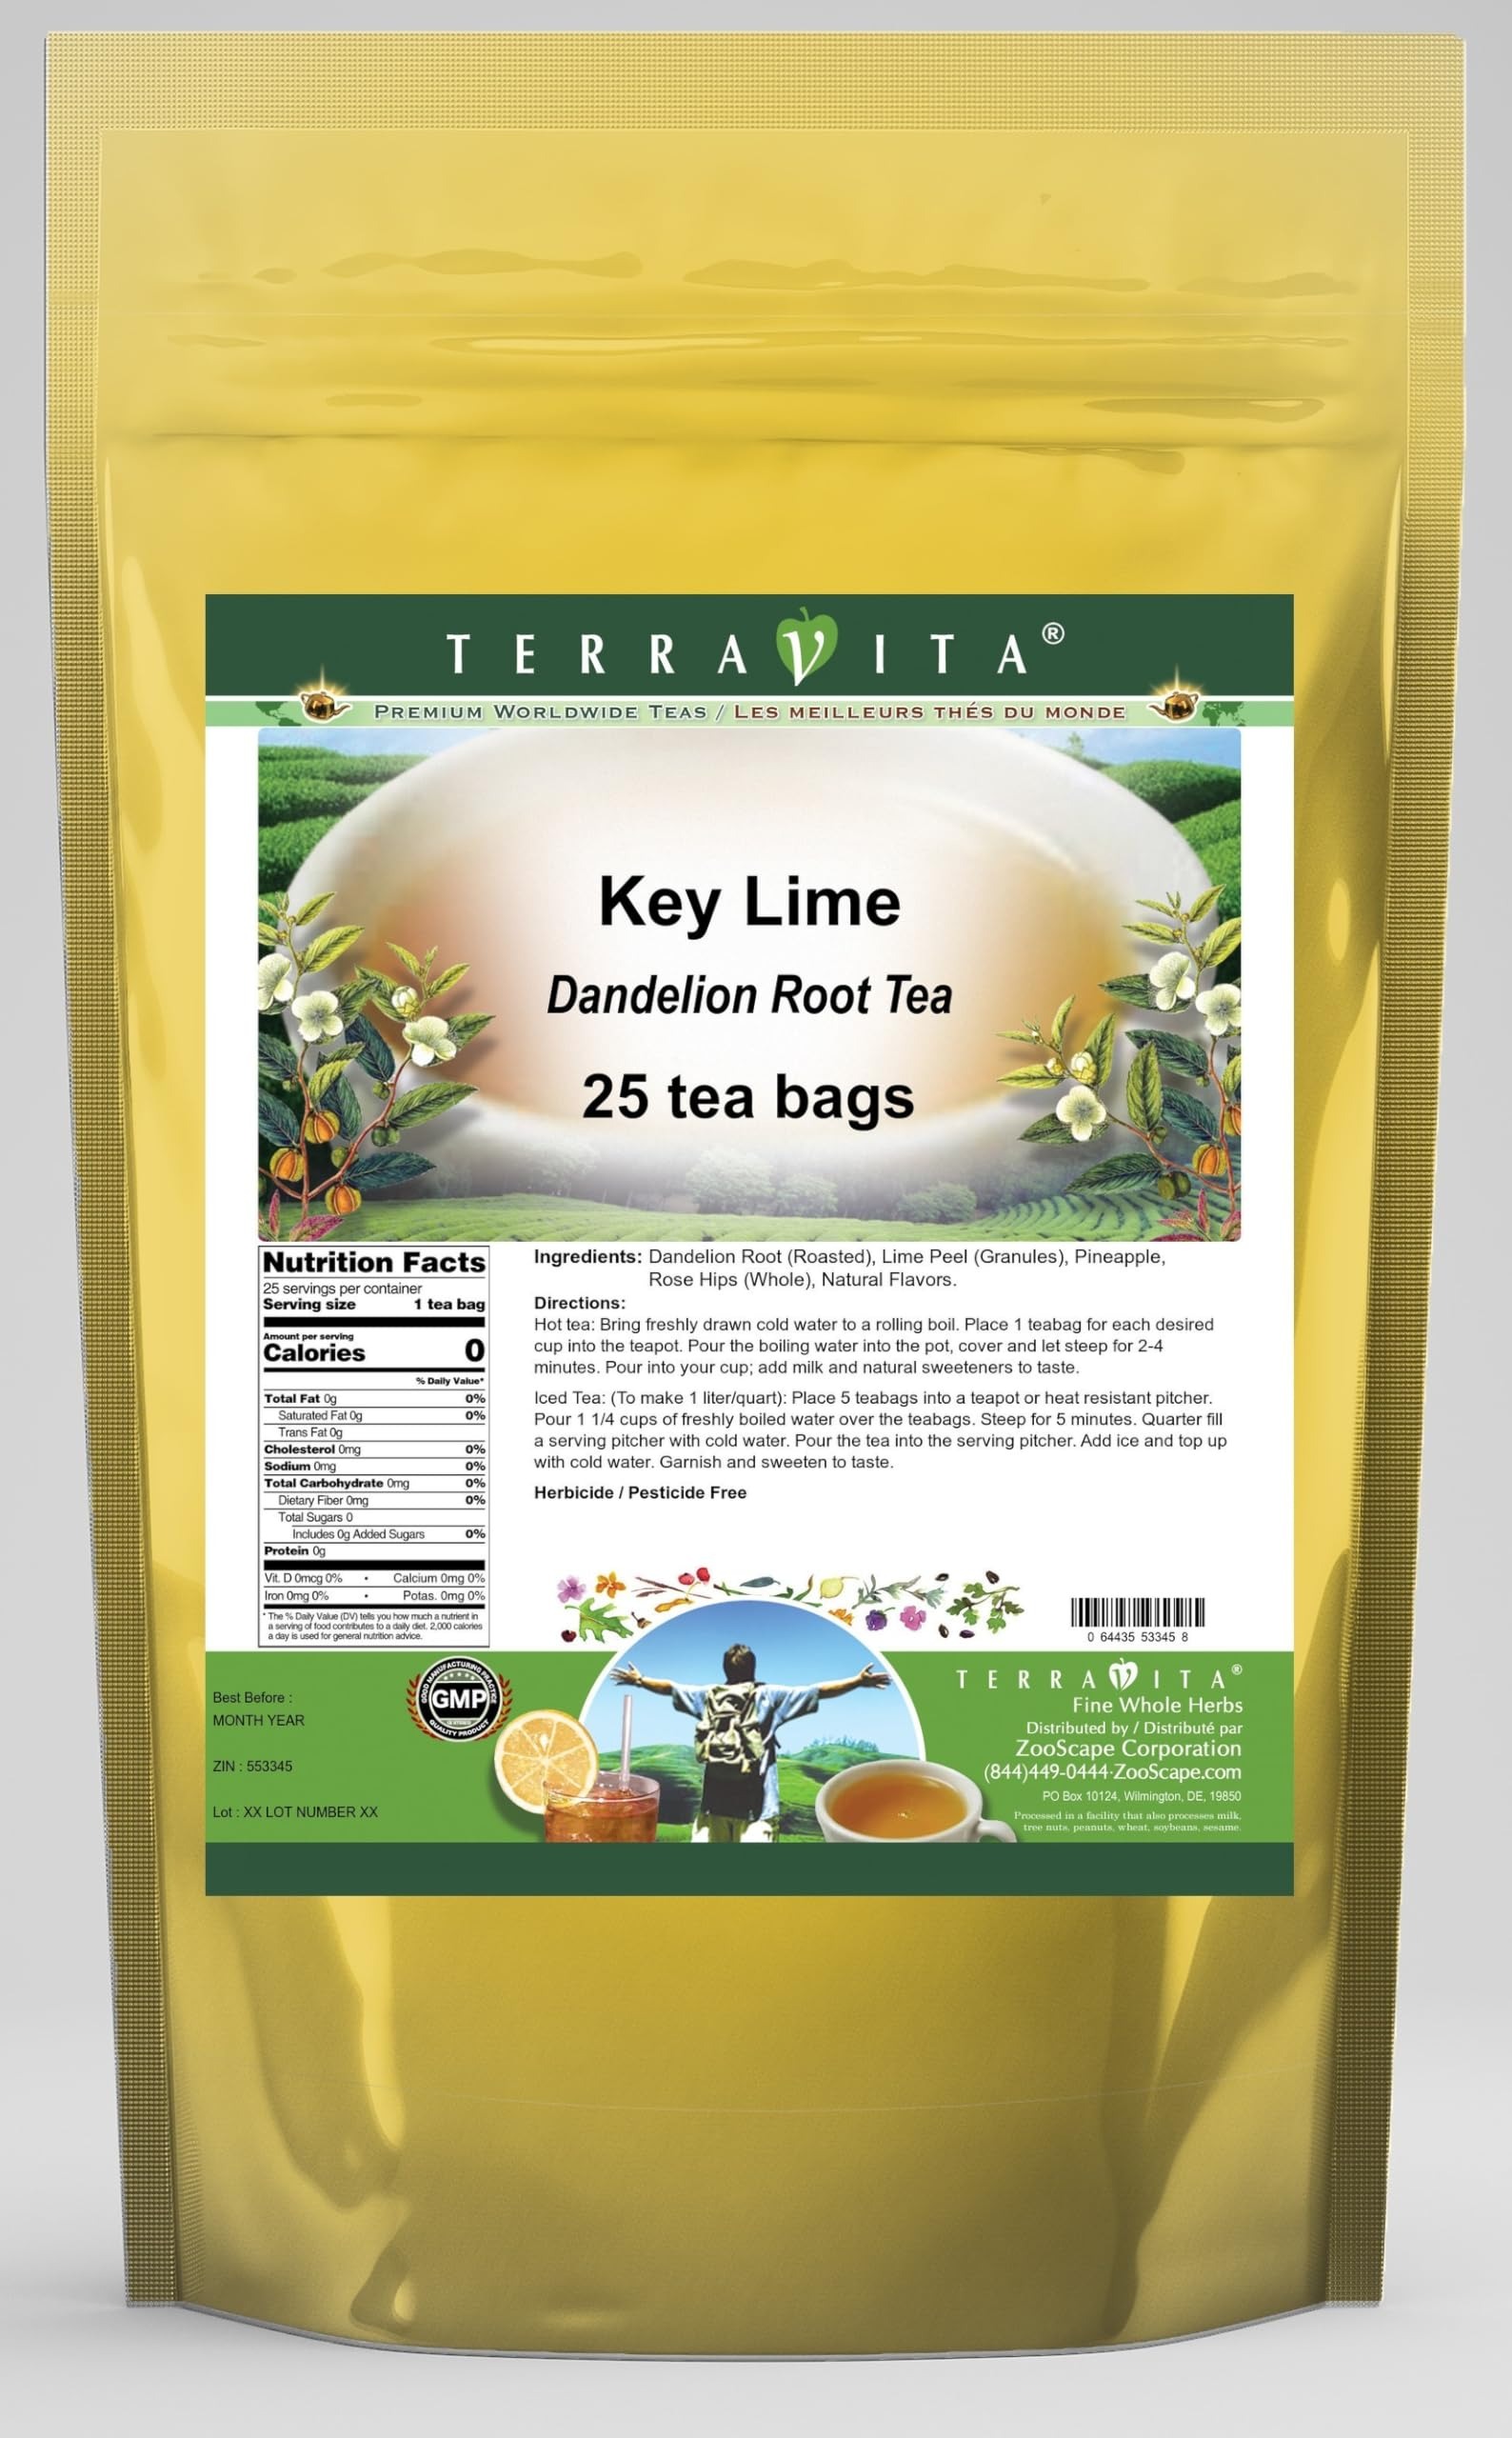
Item Name: Key Lime Dandelion Root Tea (25 tea bags, ZIN: 553345) - 2 Pack
Bullet Point 1: Our Key Lime Dandelion Root tea is a delicious naturally flavored Dandelion Root coffee substitute with Lime Peel, Pineapple and Rose Hips that you will enjoy relaxing with anytime! The natural and caffeine-free Key Lime taste is delicious! - Ingredients: Dandelion Root, Lime Peel, Pineapple, Rose Hips and Natural Key Lime Flavor.
Bullet Point 2: No fillers.
Bullet Point 3: Manufacturer: TerraVita
Bullet Point 4: Size: 25 tea bags
Bullet Point 5: Dandelion Root Tea Bags - Packed in a convenient upright pouch!
Product Description: Our Key Lime Dandelion Root tea is a delicious naturally flavored Dandelion Root coffee substitute with Lime Peel, Pineapple and Rose Hips that you will enjoy relaxing with anytime! The natural and caffeine-free Key Lime taste is delicious! - Ingredients: Dandelion Root, Lime Peel, Pineapple, Rose Hips and Natural Key Lime Flavor. - Hot tea brewing method: Bring freshly drawn cold water to a rolling boil. Place 1 teabag for each desired cup into the teapot. Pour the boiling water into the pot, cover and let steep for 2-4 minutes. Pour into your cup; add milk and natural sweeteners to taste. - Iced tea brewing method: (To make 1 liter/quart): Place 5 teabags into a teapot or heat resistant pitcher. Pour 1 1/4 cups of freshly boiled water over the teabags. Steep for 5 minutes. Quarter fill a serving pitcher with cold water. Pour the tea into the serving pitcher. Add ice and top up with cold water. Garnish and sweeten to taste. - TerraVita is an exclusive line of premium-quality, natural source products that use only the finest, purest and most potent ingredients found around the world. TerraVita is hallmarked by the highest possible standards of purity, potency, stability and freshness. All of our products are prepared with the highest elements of quality control, from raw materials through the entire manufacturing process, up to and including the moment that the bottles or bags are sealed for freshness and shipped out to you. Our highest possible standards are certified by independent laboratories and backed by our personal guarantee. - TerraVita exists to meet and ensure your family's health and wellness without the harmful effects of chemicals and health products. We strive to make all of our products affordable and reliable and are constantly searching the market to m
Value: 50.0
Unit: Count

Price: 32.3